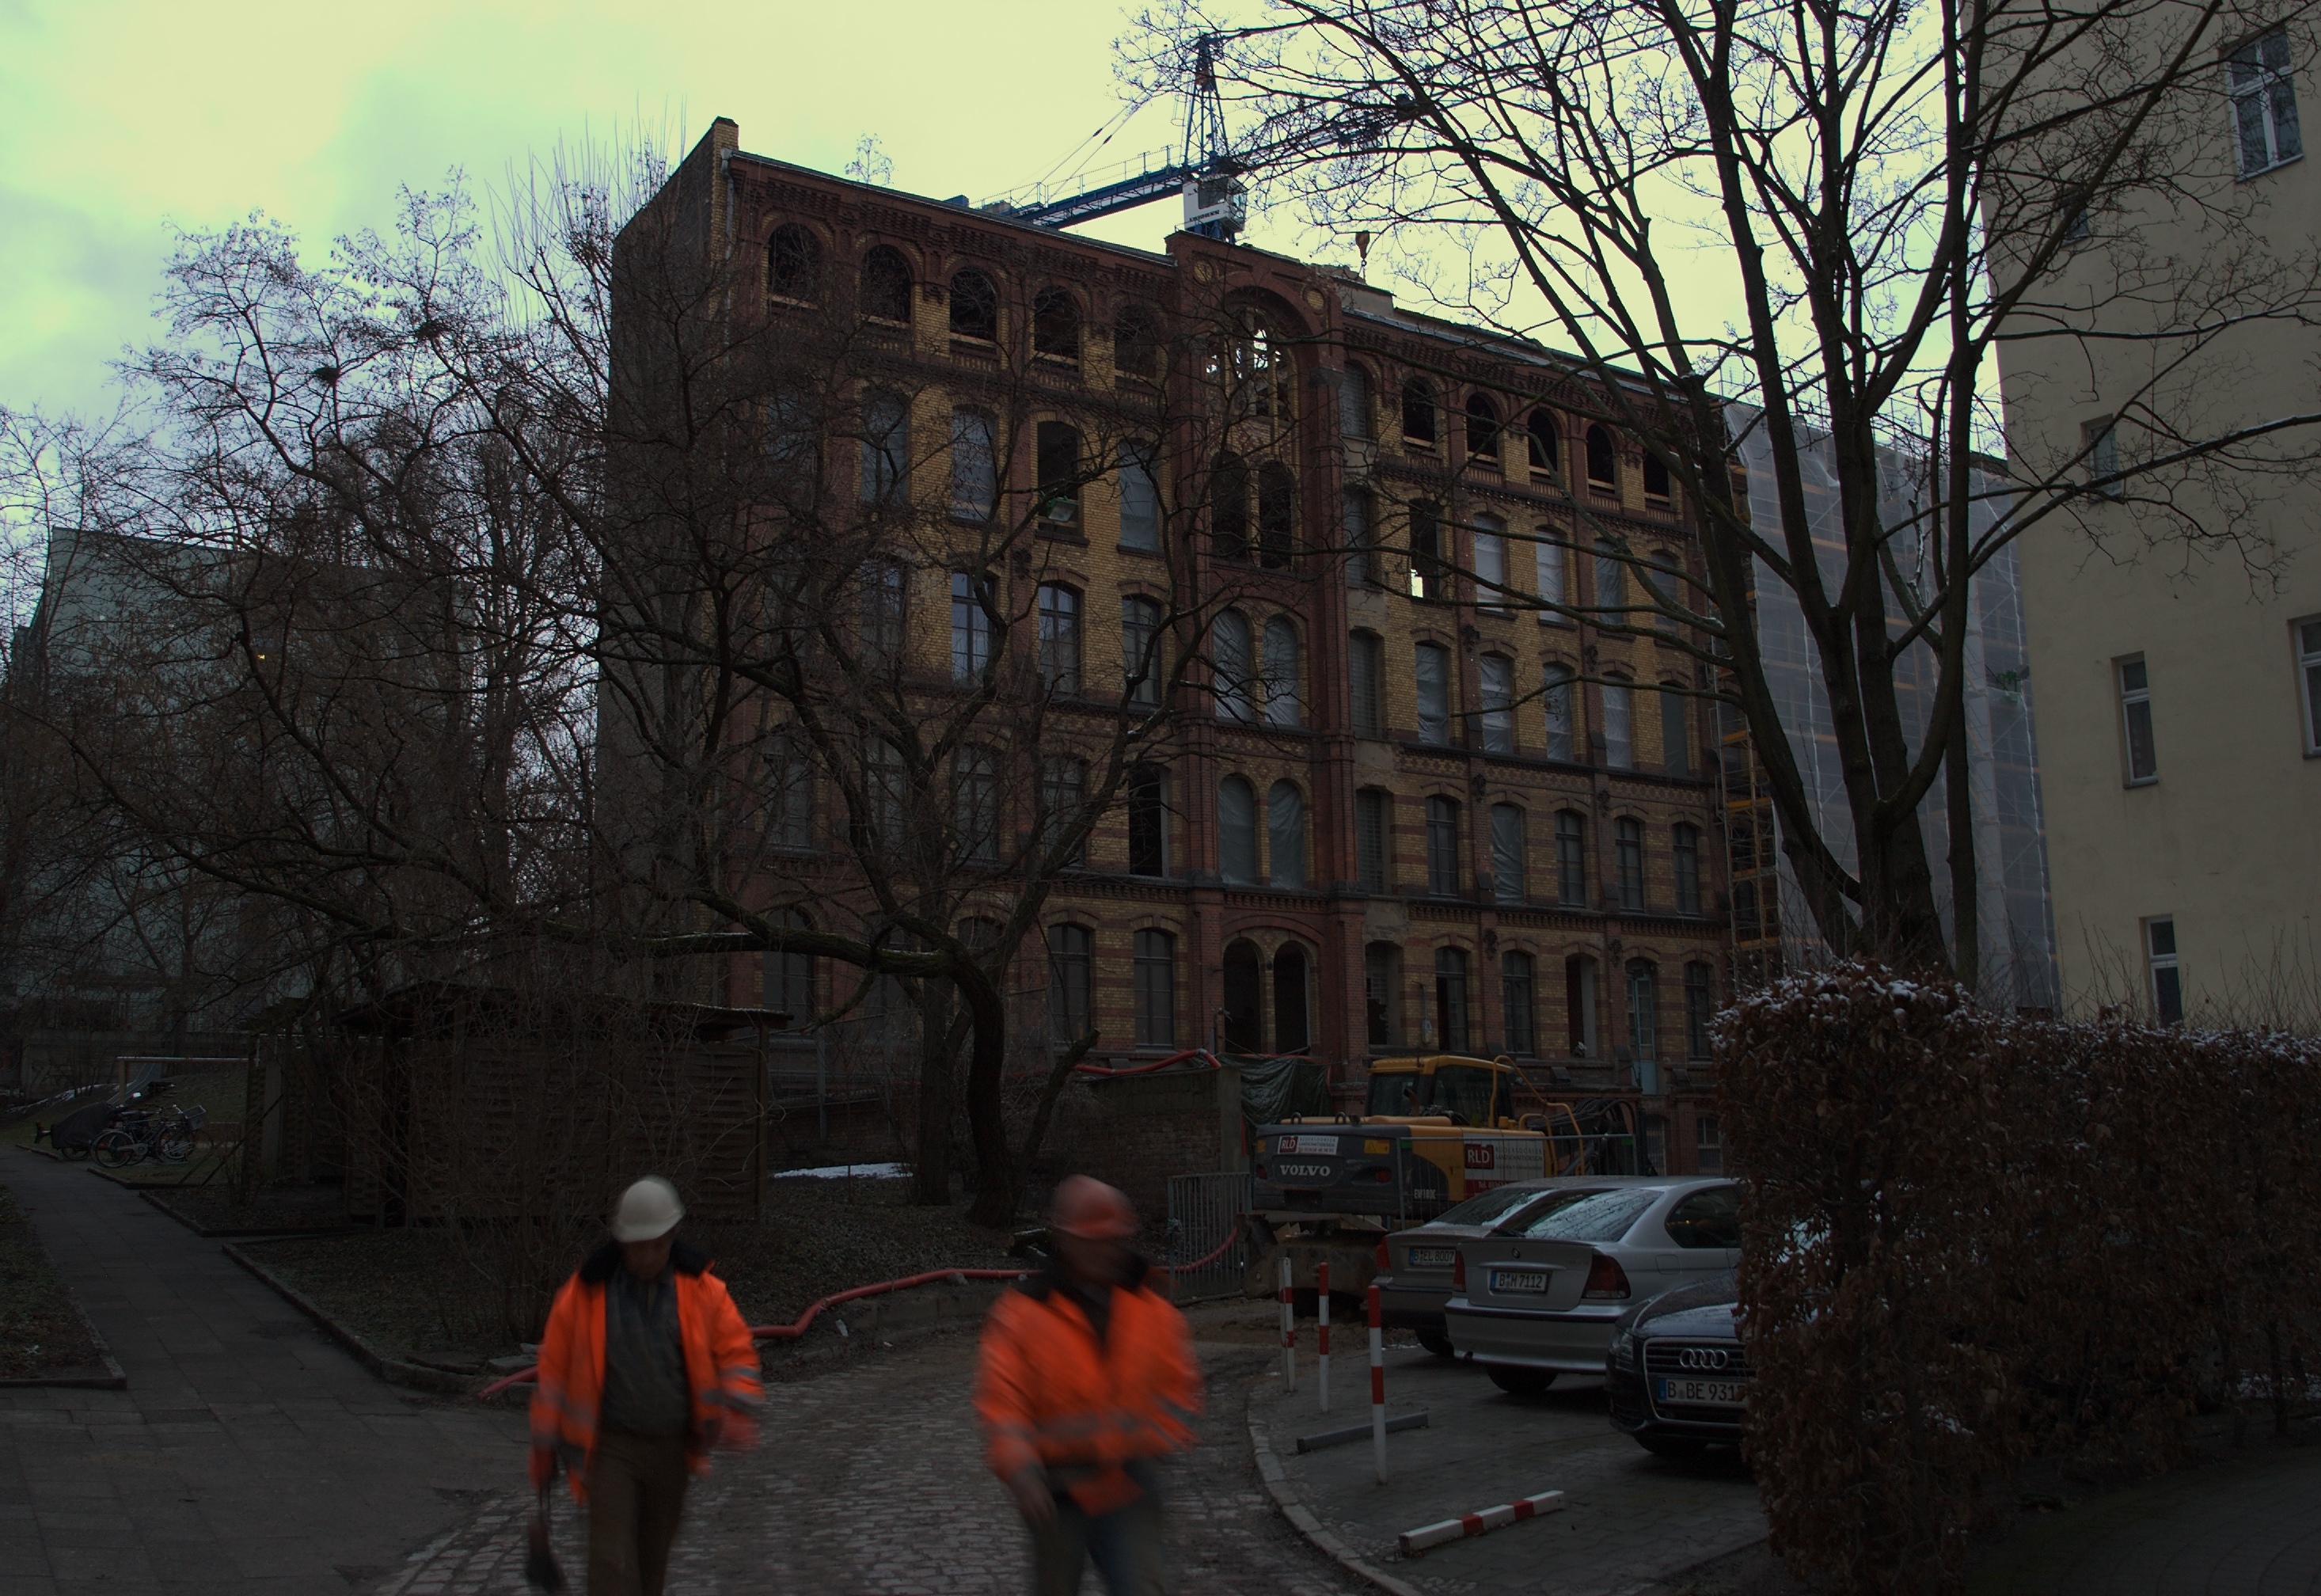
architecture, road, street, town, waterway, 2013, infrastructure, rawtherapee, germany, deutschland, berlin, pentax, 20mm, lenstagged, steffenzahn, guessedberlin, k100d, cosina, voigtlander, skopar, colorskopar, cv20, colorskopar20mmf35slii, 20mmf35slii, voigtlander20mm, cv2035, skopar20mmf35, gwbgmittelberg, neighbourhood, cosinavoigtl nder, cosinavoigtl ndercolorskopar20mmf35, voigtl nder20mmf35colorskoparslii, voigtl nder20mmf35, urban area